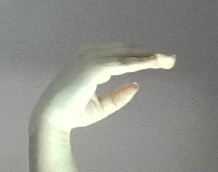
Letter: jeem